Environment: real
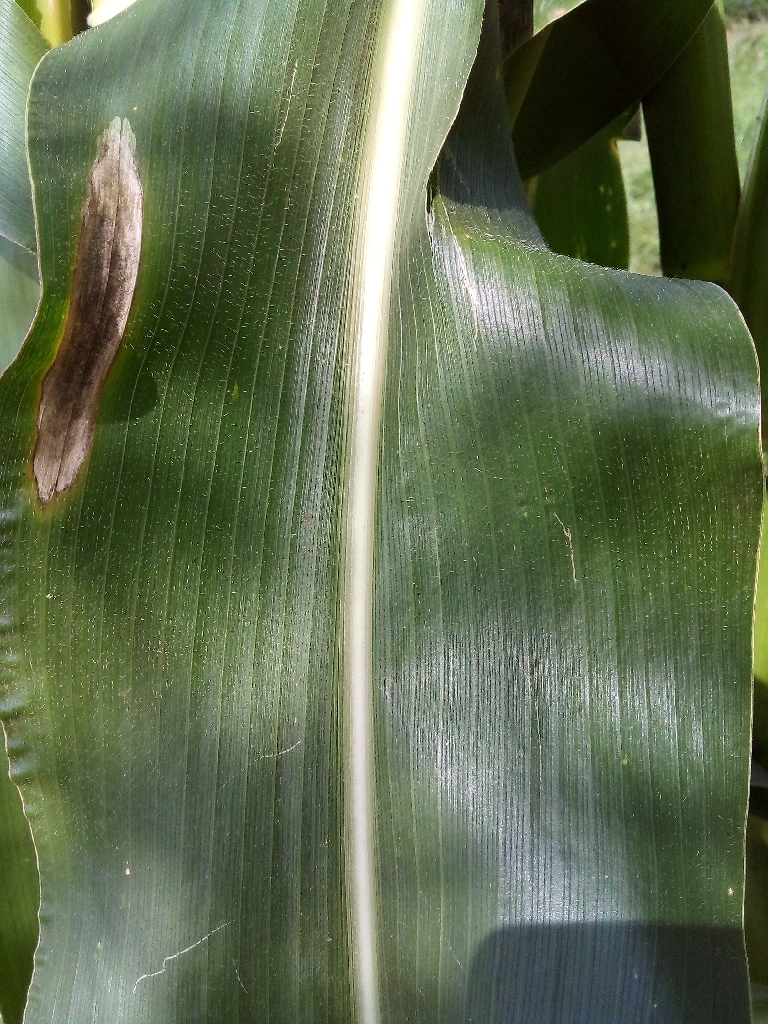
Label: northern_corn_leaf_blight